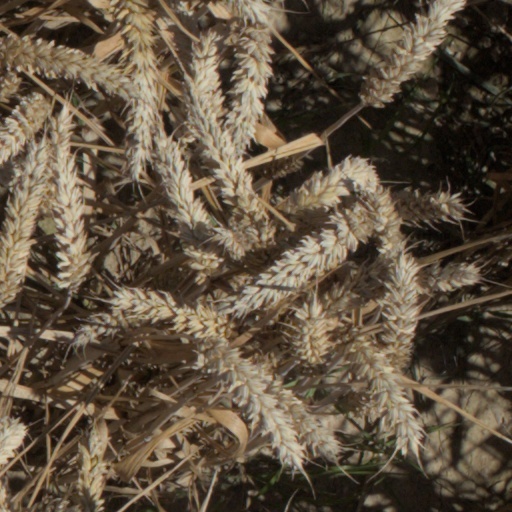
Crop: wheat